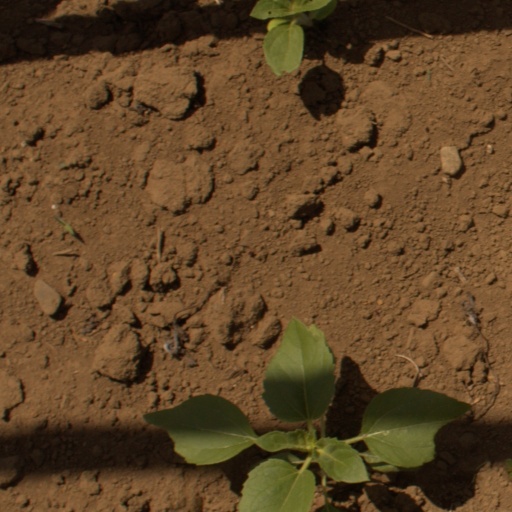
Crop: Jerusalem artichoke